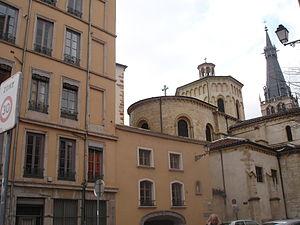
Lyon Saint-Paul vu du quai de Saône
L’église Saint-Paul est l’une des plus anciennes églises de Lyon. C’est un édifice de style roman et gothique située dans le Vieux-Lyon, dans le quartier Saint-Paul. La tour-lanterne est classée monument historique depuis 1920, l’église dans sa globalité est classée monument historique depuis 1996.